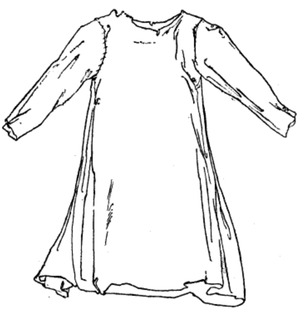
Dansefrisen i Ørslev Kirke
Kjortel fra grav i Grønland. Den opbevares på Nationalmuseet Beskrivelsen (http://runeberg.org/salmonsen/2/6/0387.html)&#160;: ""... Gaar vi til autentiske Kostumer, har vi bevaret en Kjortel fra en Grav i Grønland (Fig. 12). Den opbevares paa Nationalmuseet, og kan ikke være yngre end fra Tiden før 1400. Dens Snit gengiver dog Kjortlen paa Fig. 11 og er vistnok typisk for Aarh. før i Tiden og for Almuens Vedkommende ogsaa senere. Lignende Kjortler er fundne paa Moselig i Danmark. ...""
Dansefrisen er et kalkmaleri fra 1300-tallet i Ørslev Kirke ved Skelskør i Slagelse Kommune som forestiller unge mænd og kvinder.